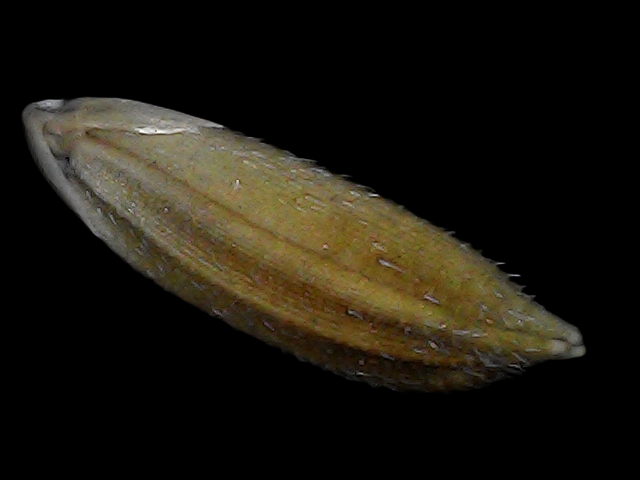
Rice variety: Bd91